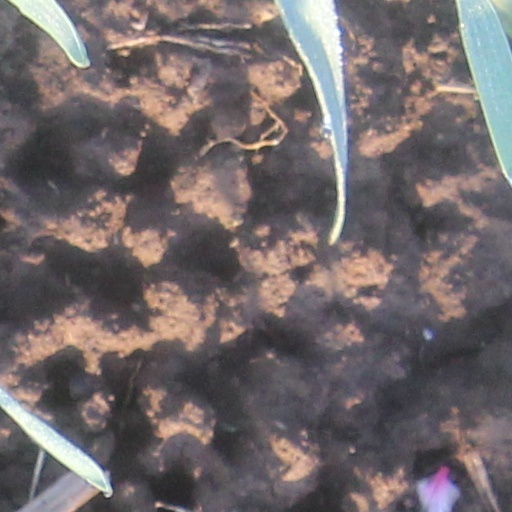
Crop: wheat